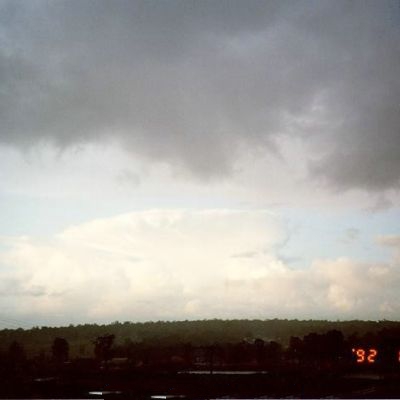
Cloud type: Stratocumulus (Sc)